John Brown & Company

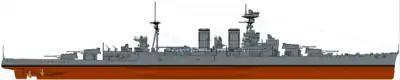

By the early 1900s, the Clydebank works had expanded to cover spread along Dumbarton Road, consisting of the East and West yards, which were separated by a fitting out basin, where once launched the hulls are fitted out with the aid of two cranes each capable of lifting 150 tons. The east yard contained five building slipways, each of which could accommodate the building of the largest battleship, with one slip long enough to build a ship of over . The west yard was used to build smaller ships such as destroyers.